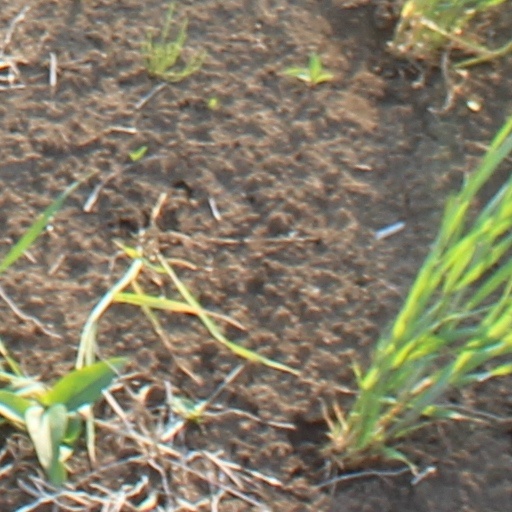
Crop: wheat